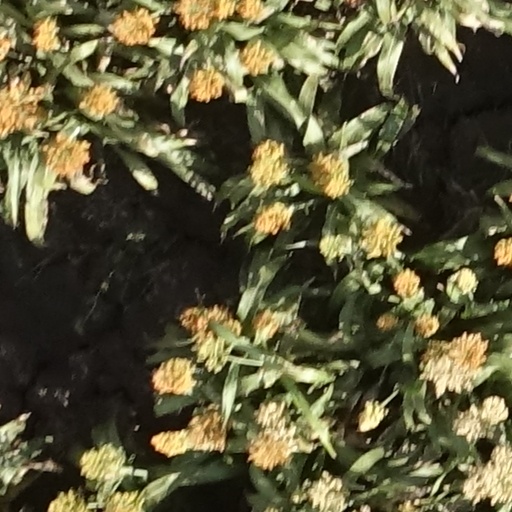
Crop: sorghum